Flashlight

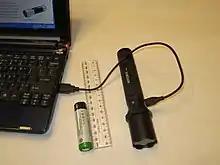
A rechargeable, programmable LED flashlight

The most common power source for flashlights is the battery. Primary battery (disposable) types used in flashlights include button cells, carbon-zinc batteries in both regular and heavy duty types, alkaline, and lithium.